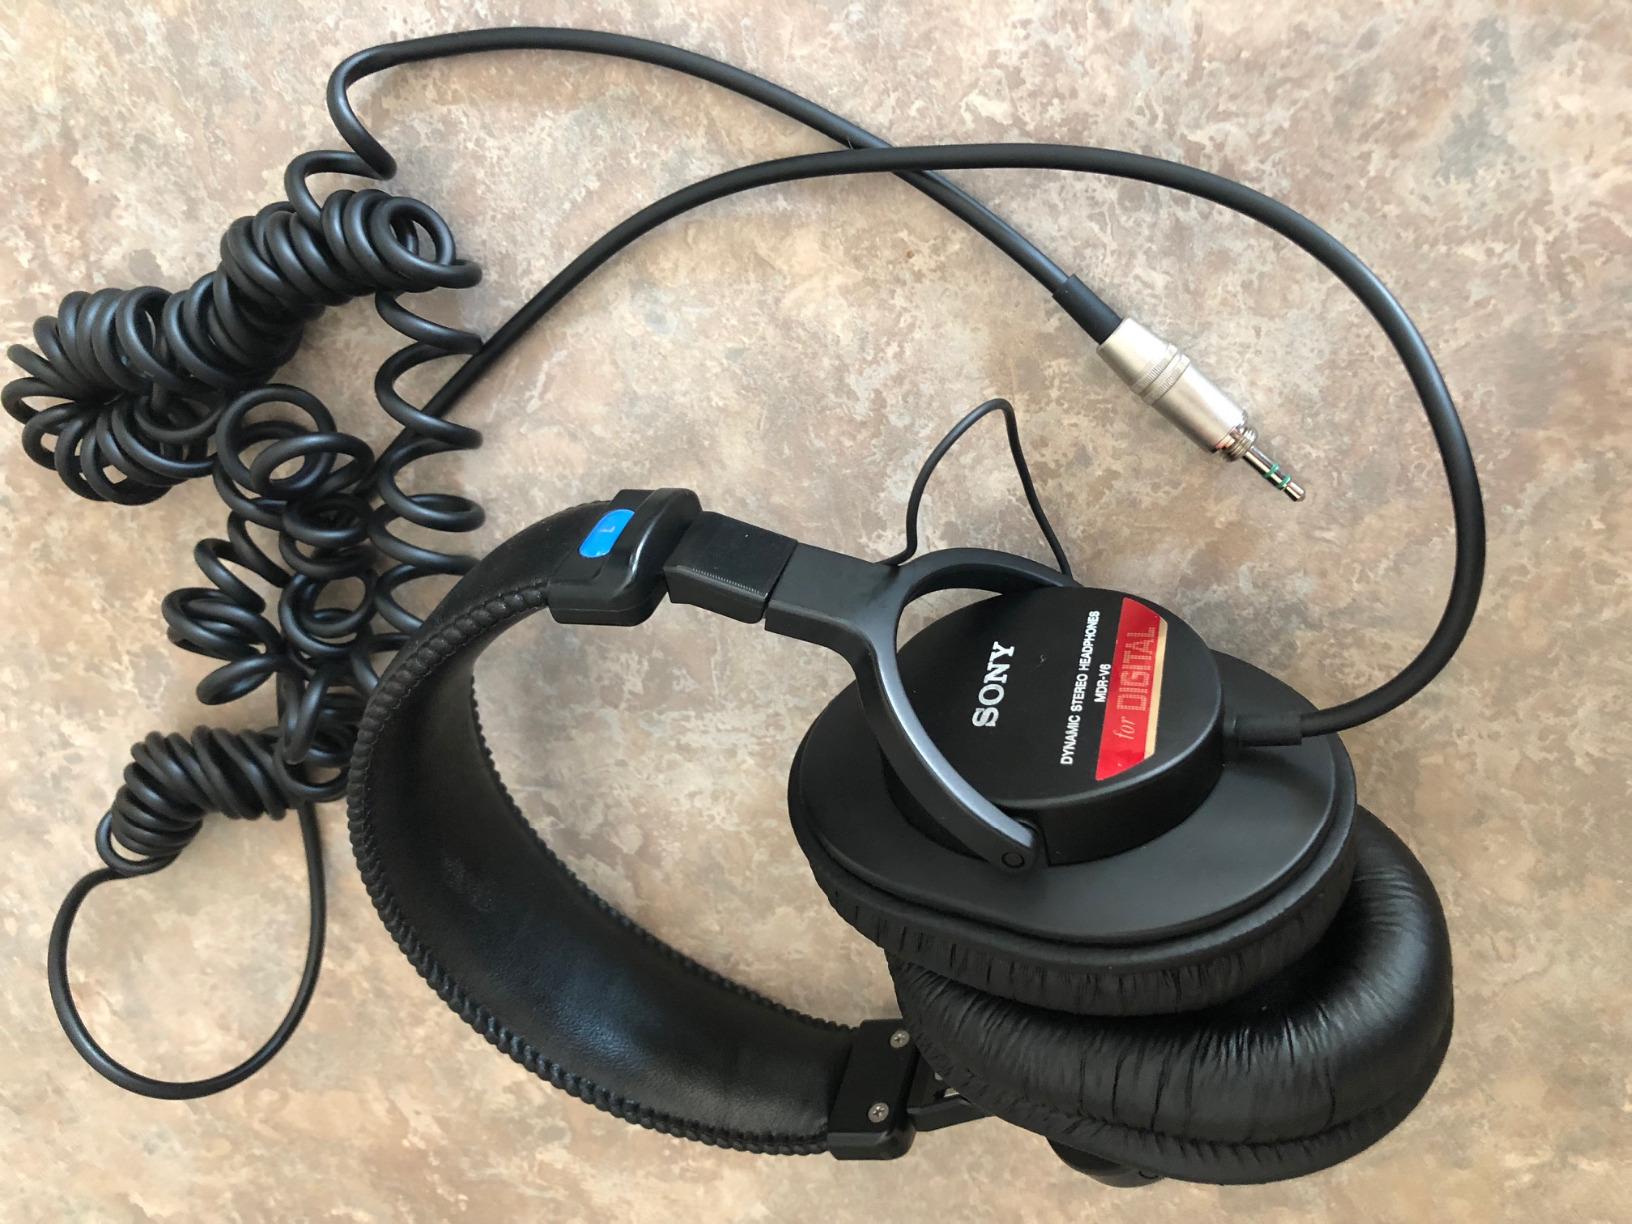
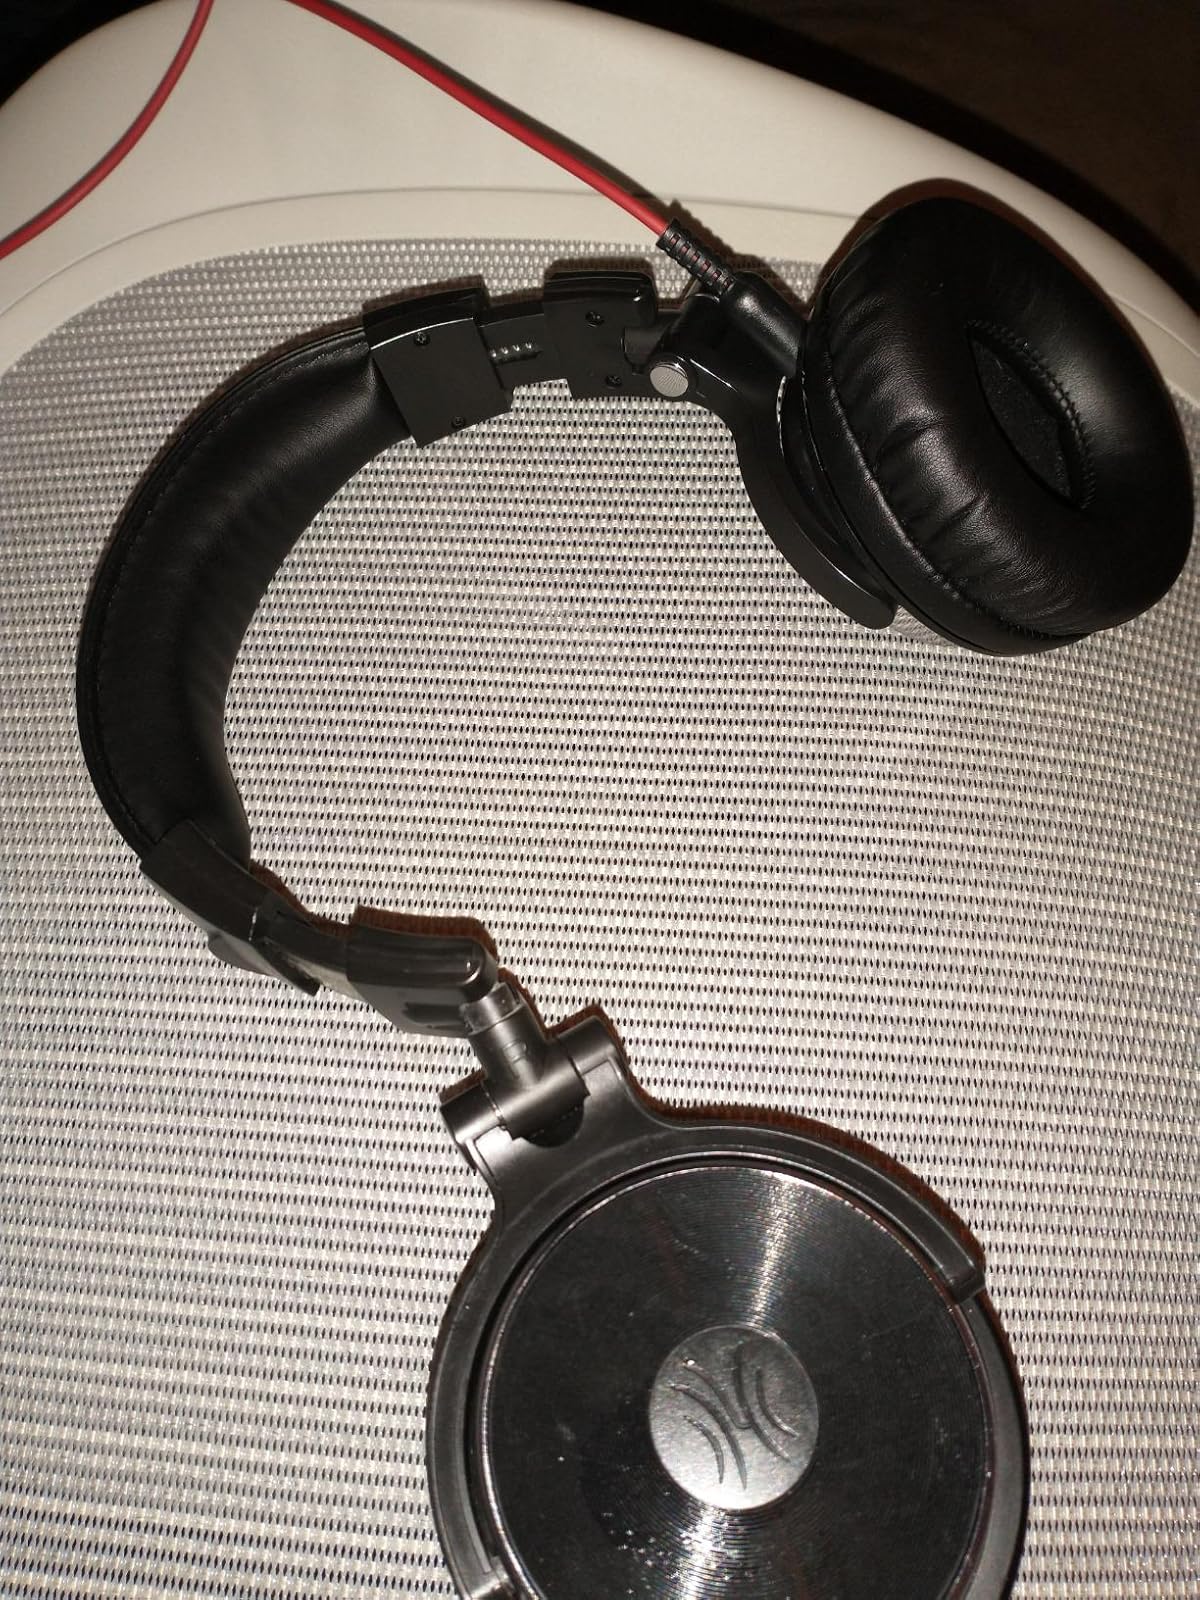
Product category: headphones
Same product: no